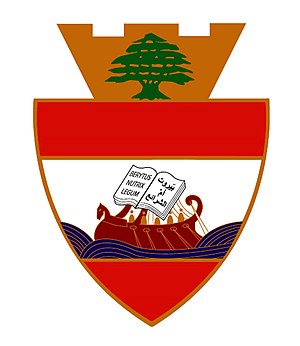
Beirut
Beirut er Libanons hovedstad, største by og vigtigste havneby. Byen har 361.366 indbyggere, men 2,1 mio, hvis forstæderne regnes med. Byen er en smeltedigel af folkeslag med både kristne, muslimer og drusere.